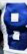
Number: 8